Greatest Hits?

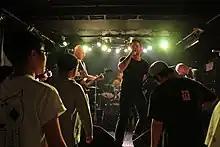
As Friends Rust performing at Shinjuku Nine Spices in Tokyo, Japan on June 12, 2014, in promotion of "Greatest Hits?". One of only four shows played with drummer Joshua Williams as part of the "Japan Tour 2014".

The artwork and layout for "Greatest Hits?" were designed by Moyal. It prominently features As Friends Rust's recognizable "guy with gun" logo; an illustration which Moyal had found on a wall while walking through an alleyway in Chinatown, Boston, Massachusetts in early July 1998, while on tour with Discount. Nicholas Forneris, who had previously provided photographs for "As Friends Rust" and "Won", also contributed pictures to the release.